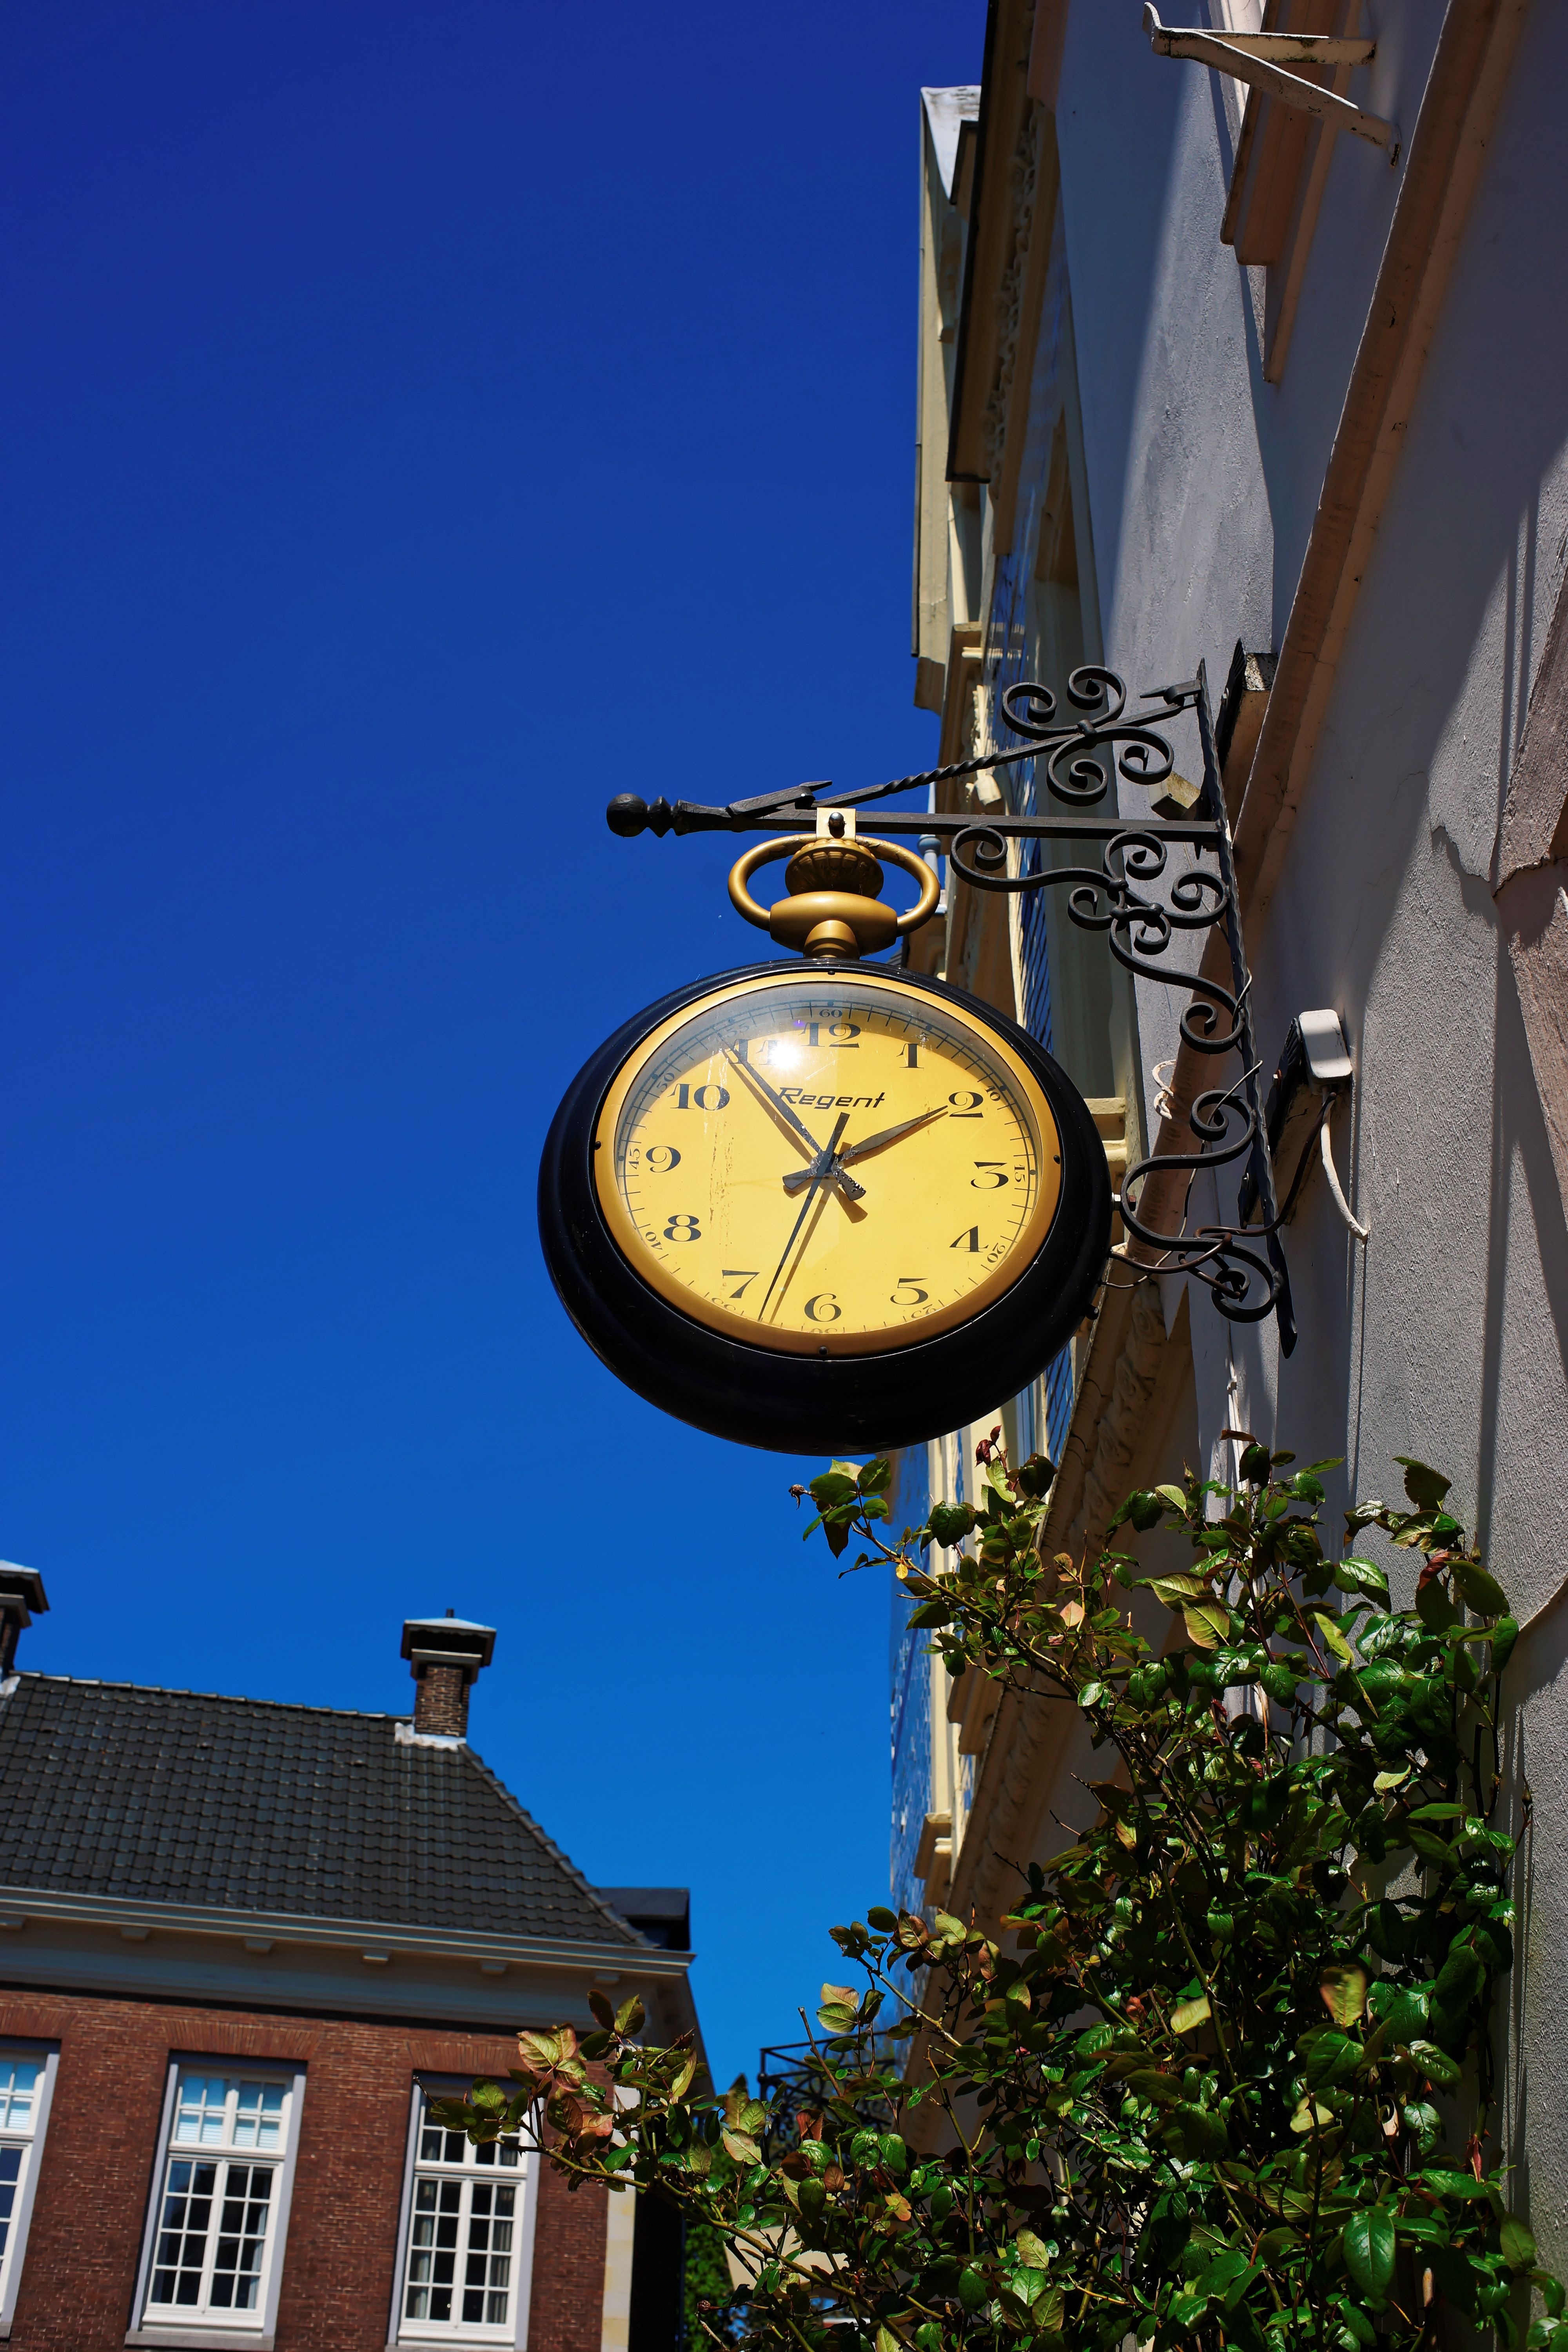
architecture, clock, city, tower, facade, street light, lighting, clock tower, old town, light fixture, germany, home front